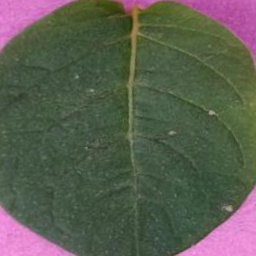
Etiqueta: Sana